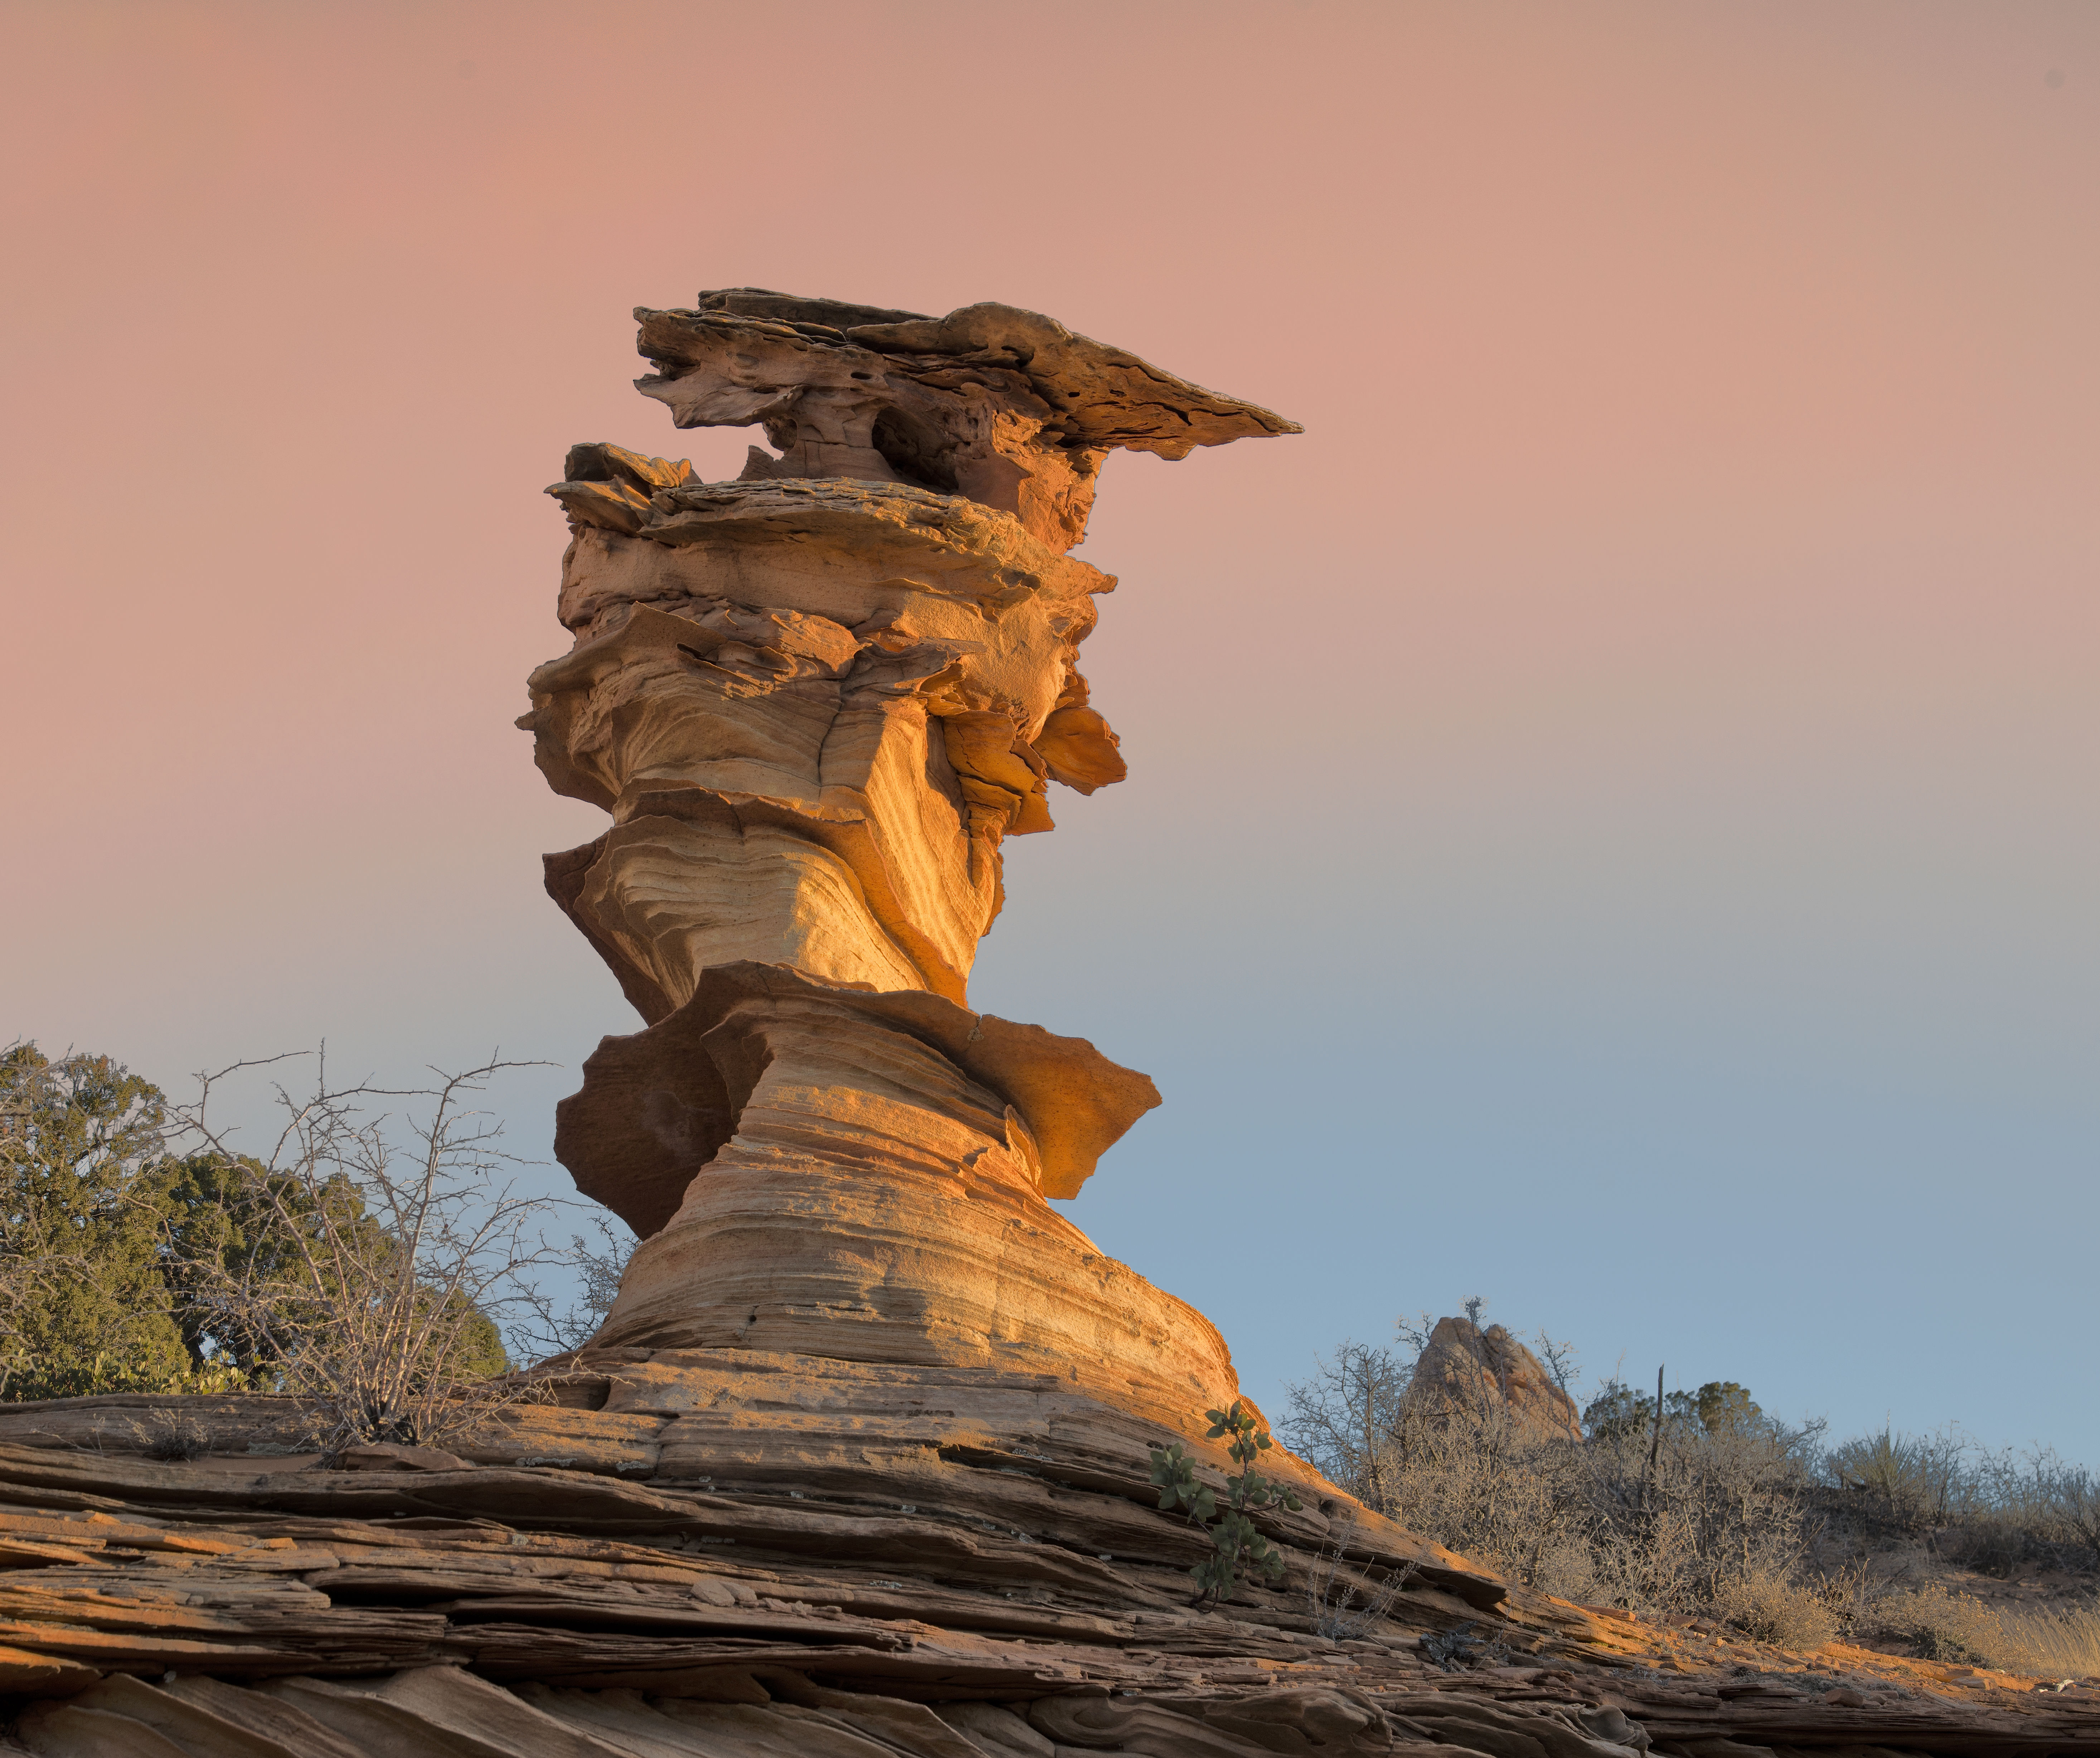
landscape, tree, rock, wood, leaf, formation, autumn, arizona, sculpture, cool image, temple, i, controltower, nikond800e, coyotebuttessouth, cottonwoodcove, dalirock, ancient history, woody plant